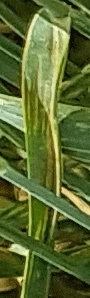
Label: Wheat___Yellow_Rust